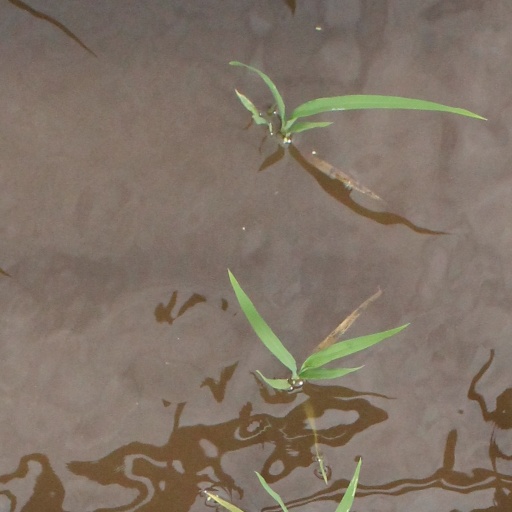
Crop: rice